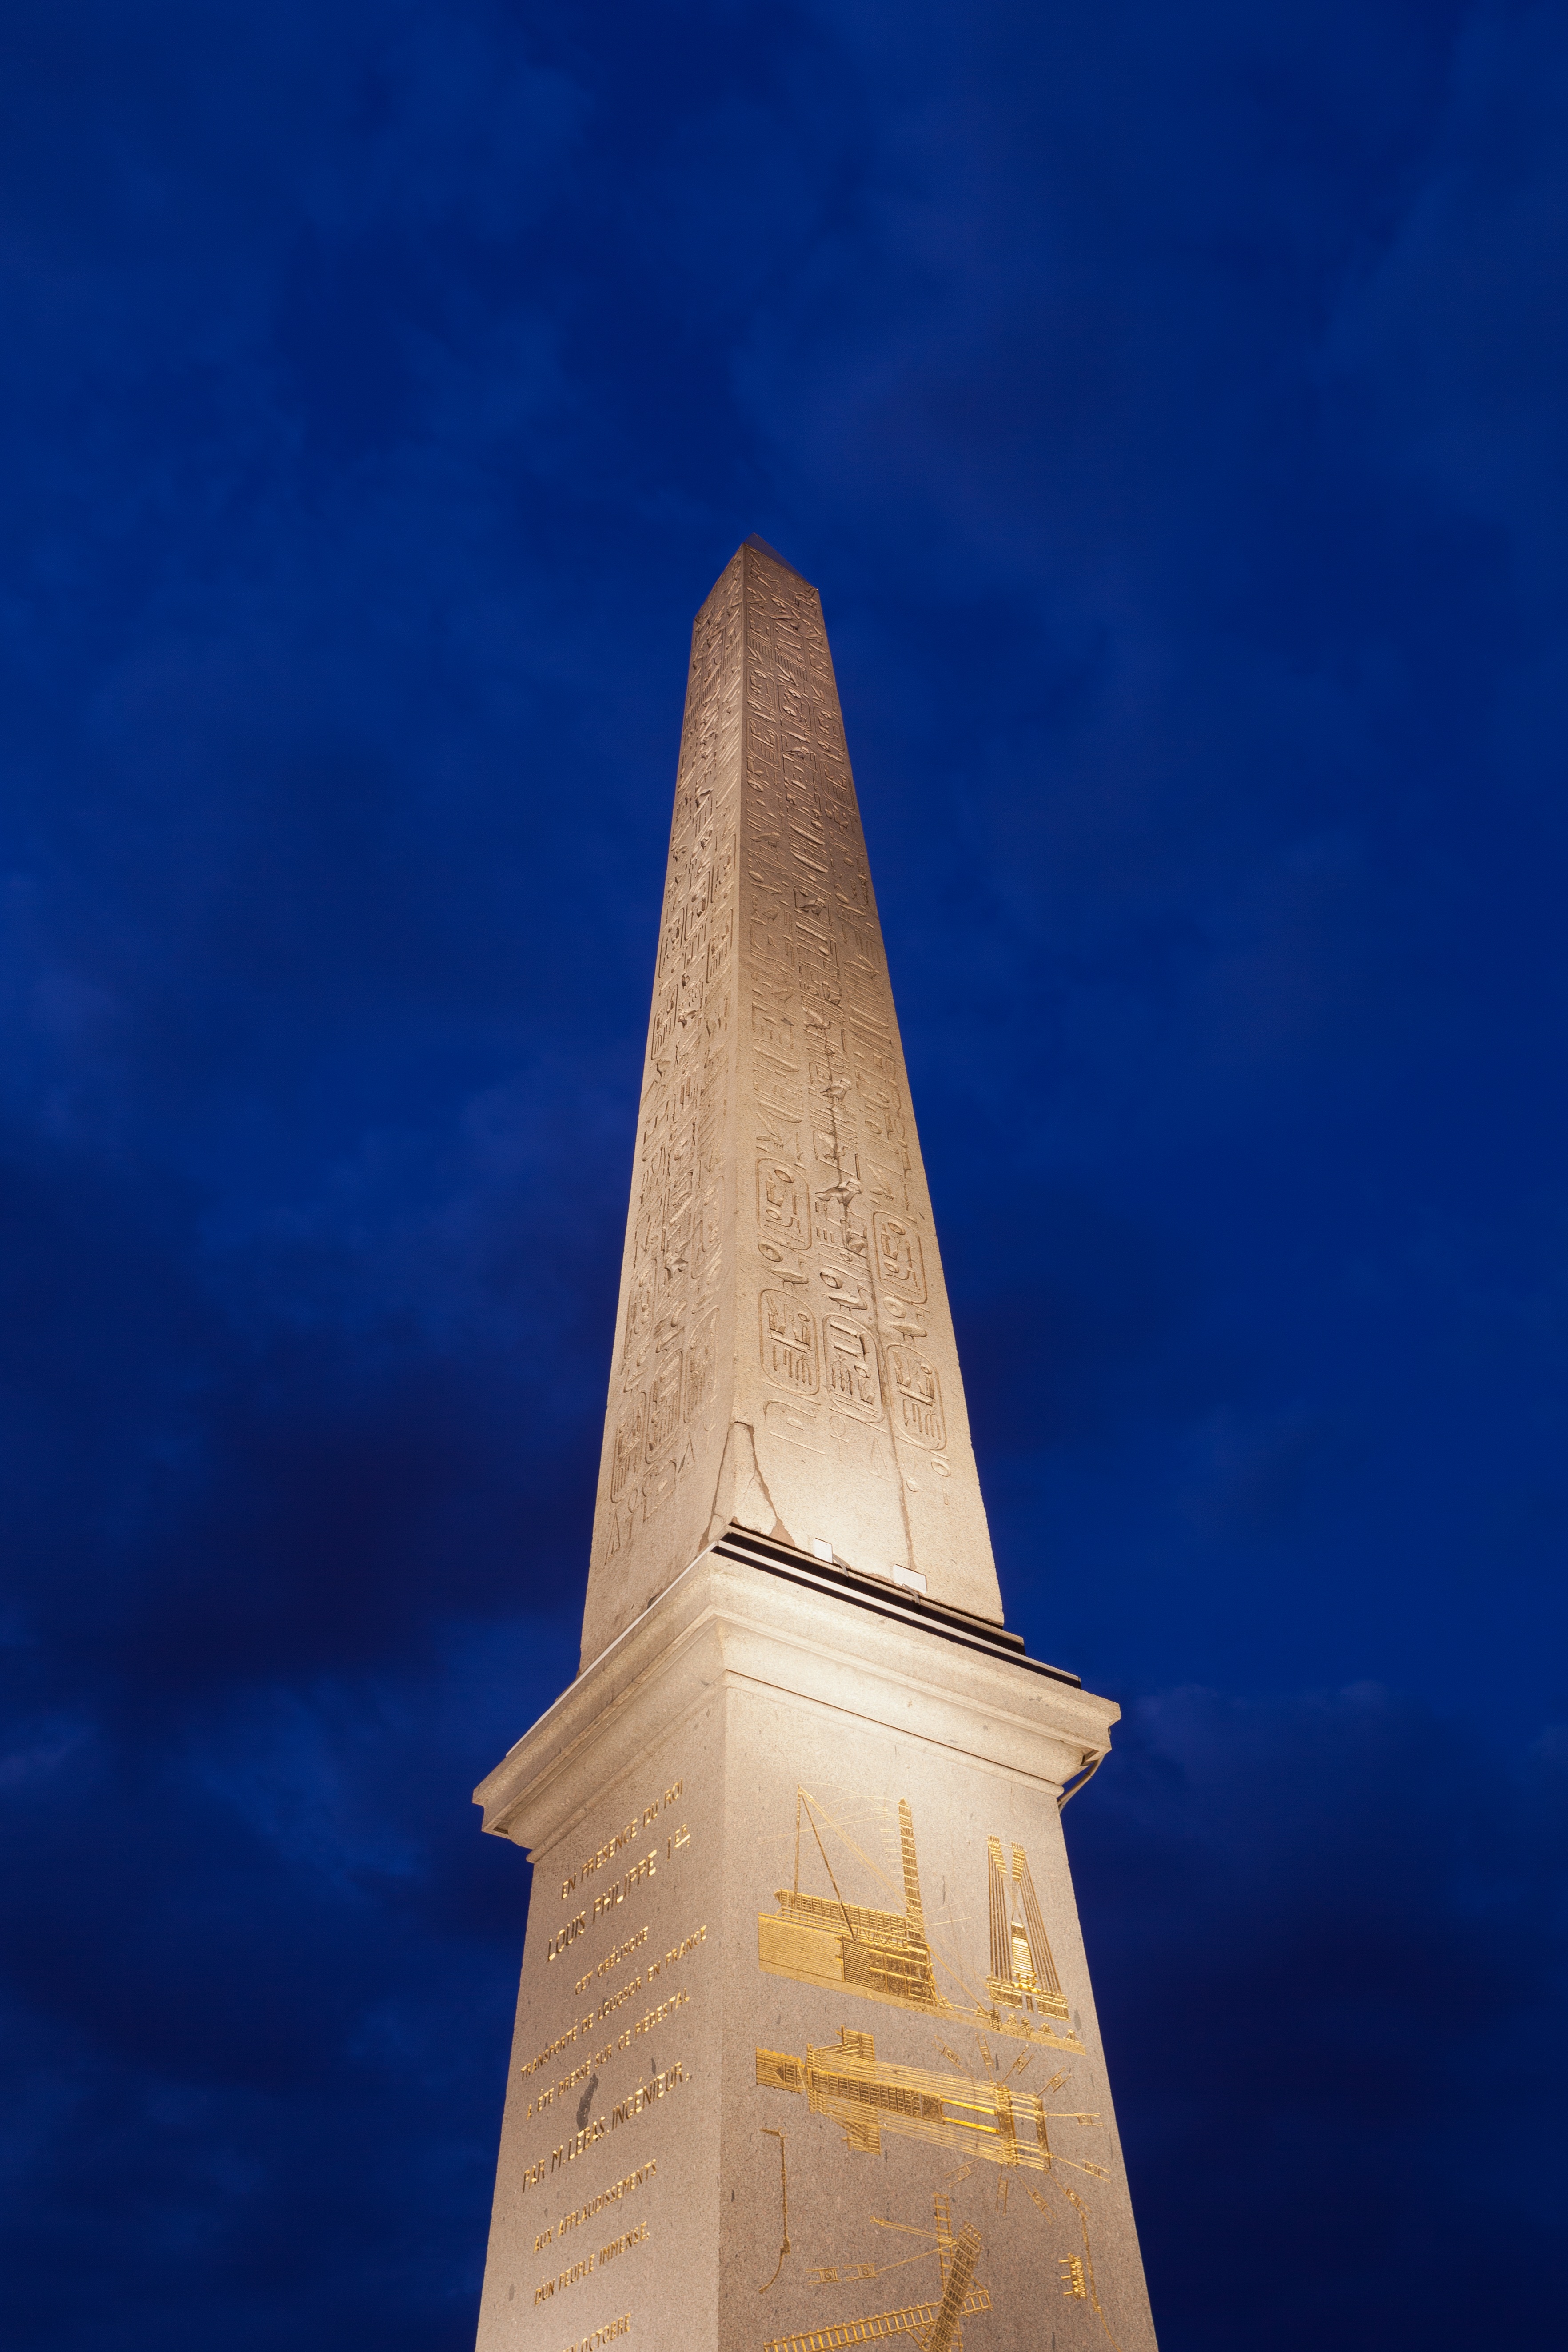
sky, monument, landmark, blue, place, temple, spire, steeple, obelisk, concord, parisnight, obelisk of luxor, luxor obelisk